Question: Please indicate a possible affordance area of hit_baseball_bat that can be used for hitting
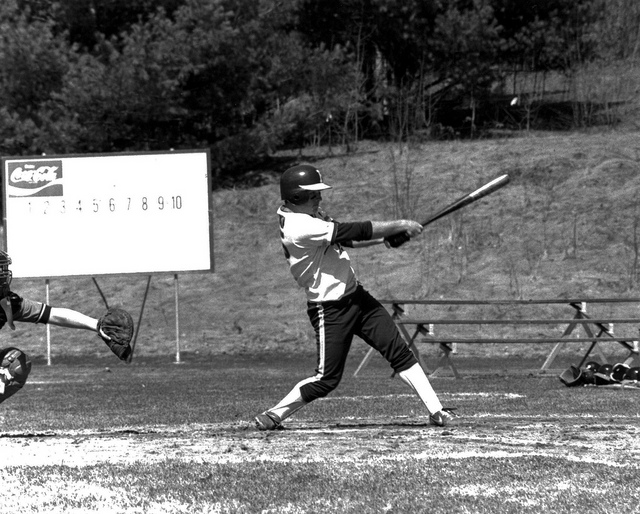
Answer: [465.69, 173.969, 509.525, 201.915]